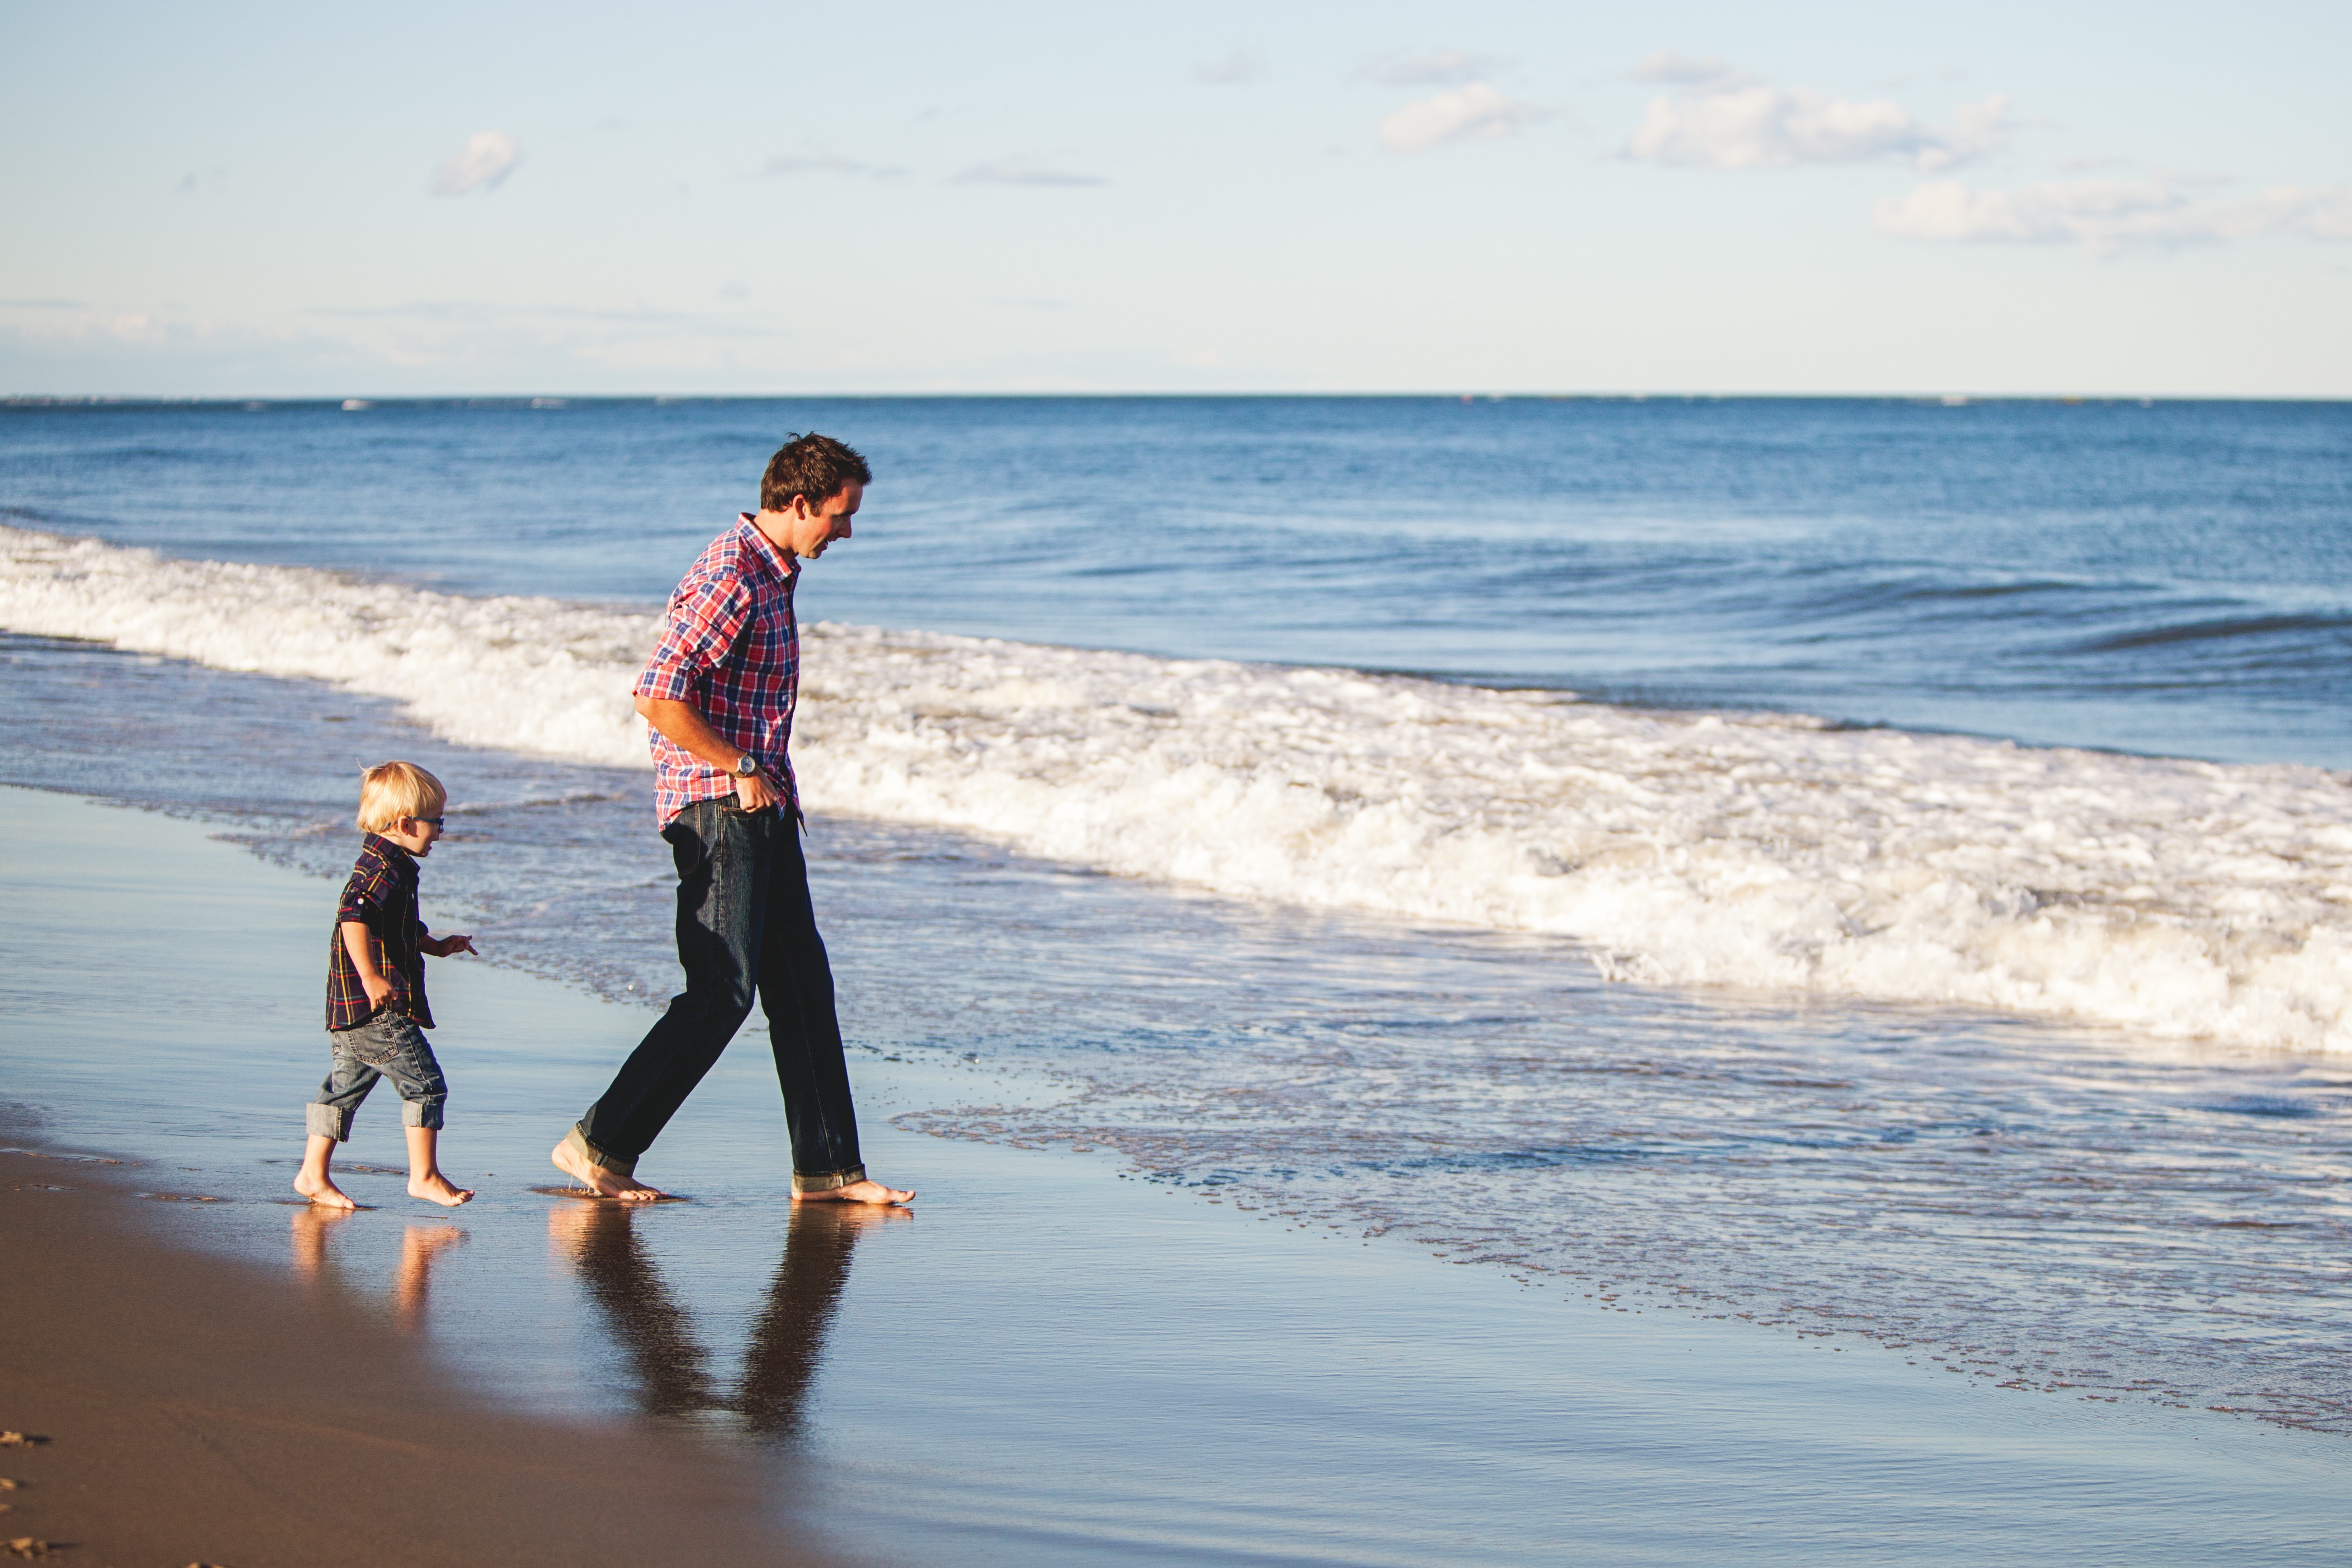
beach, sea, coast, sand, ocean, horizon, person, shore, wave, vacation, bay, season, body of water, son, wind wave